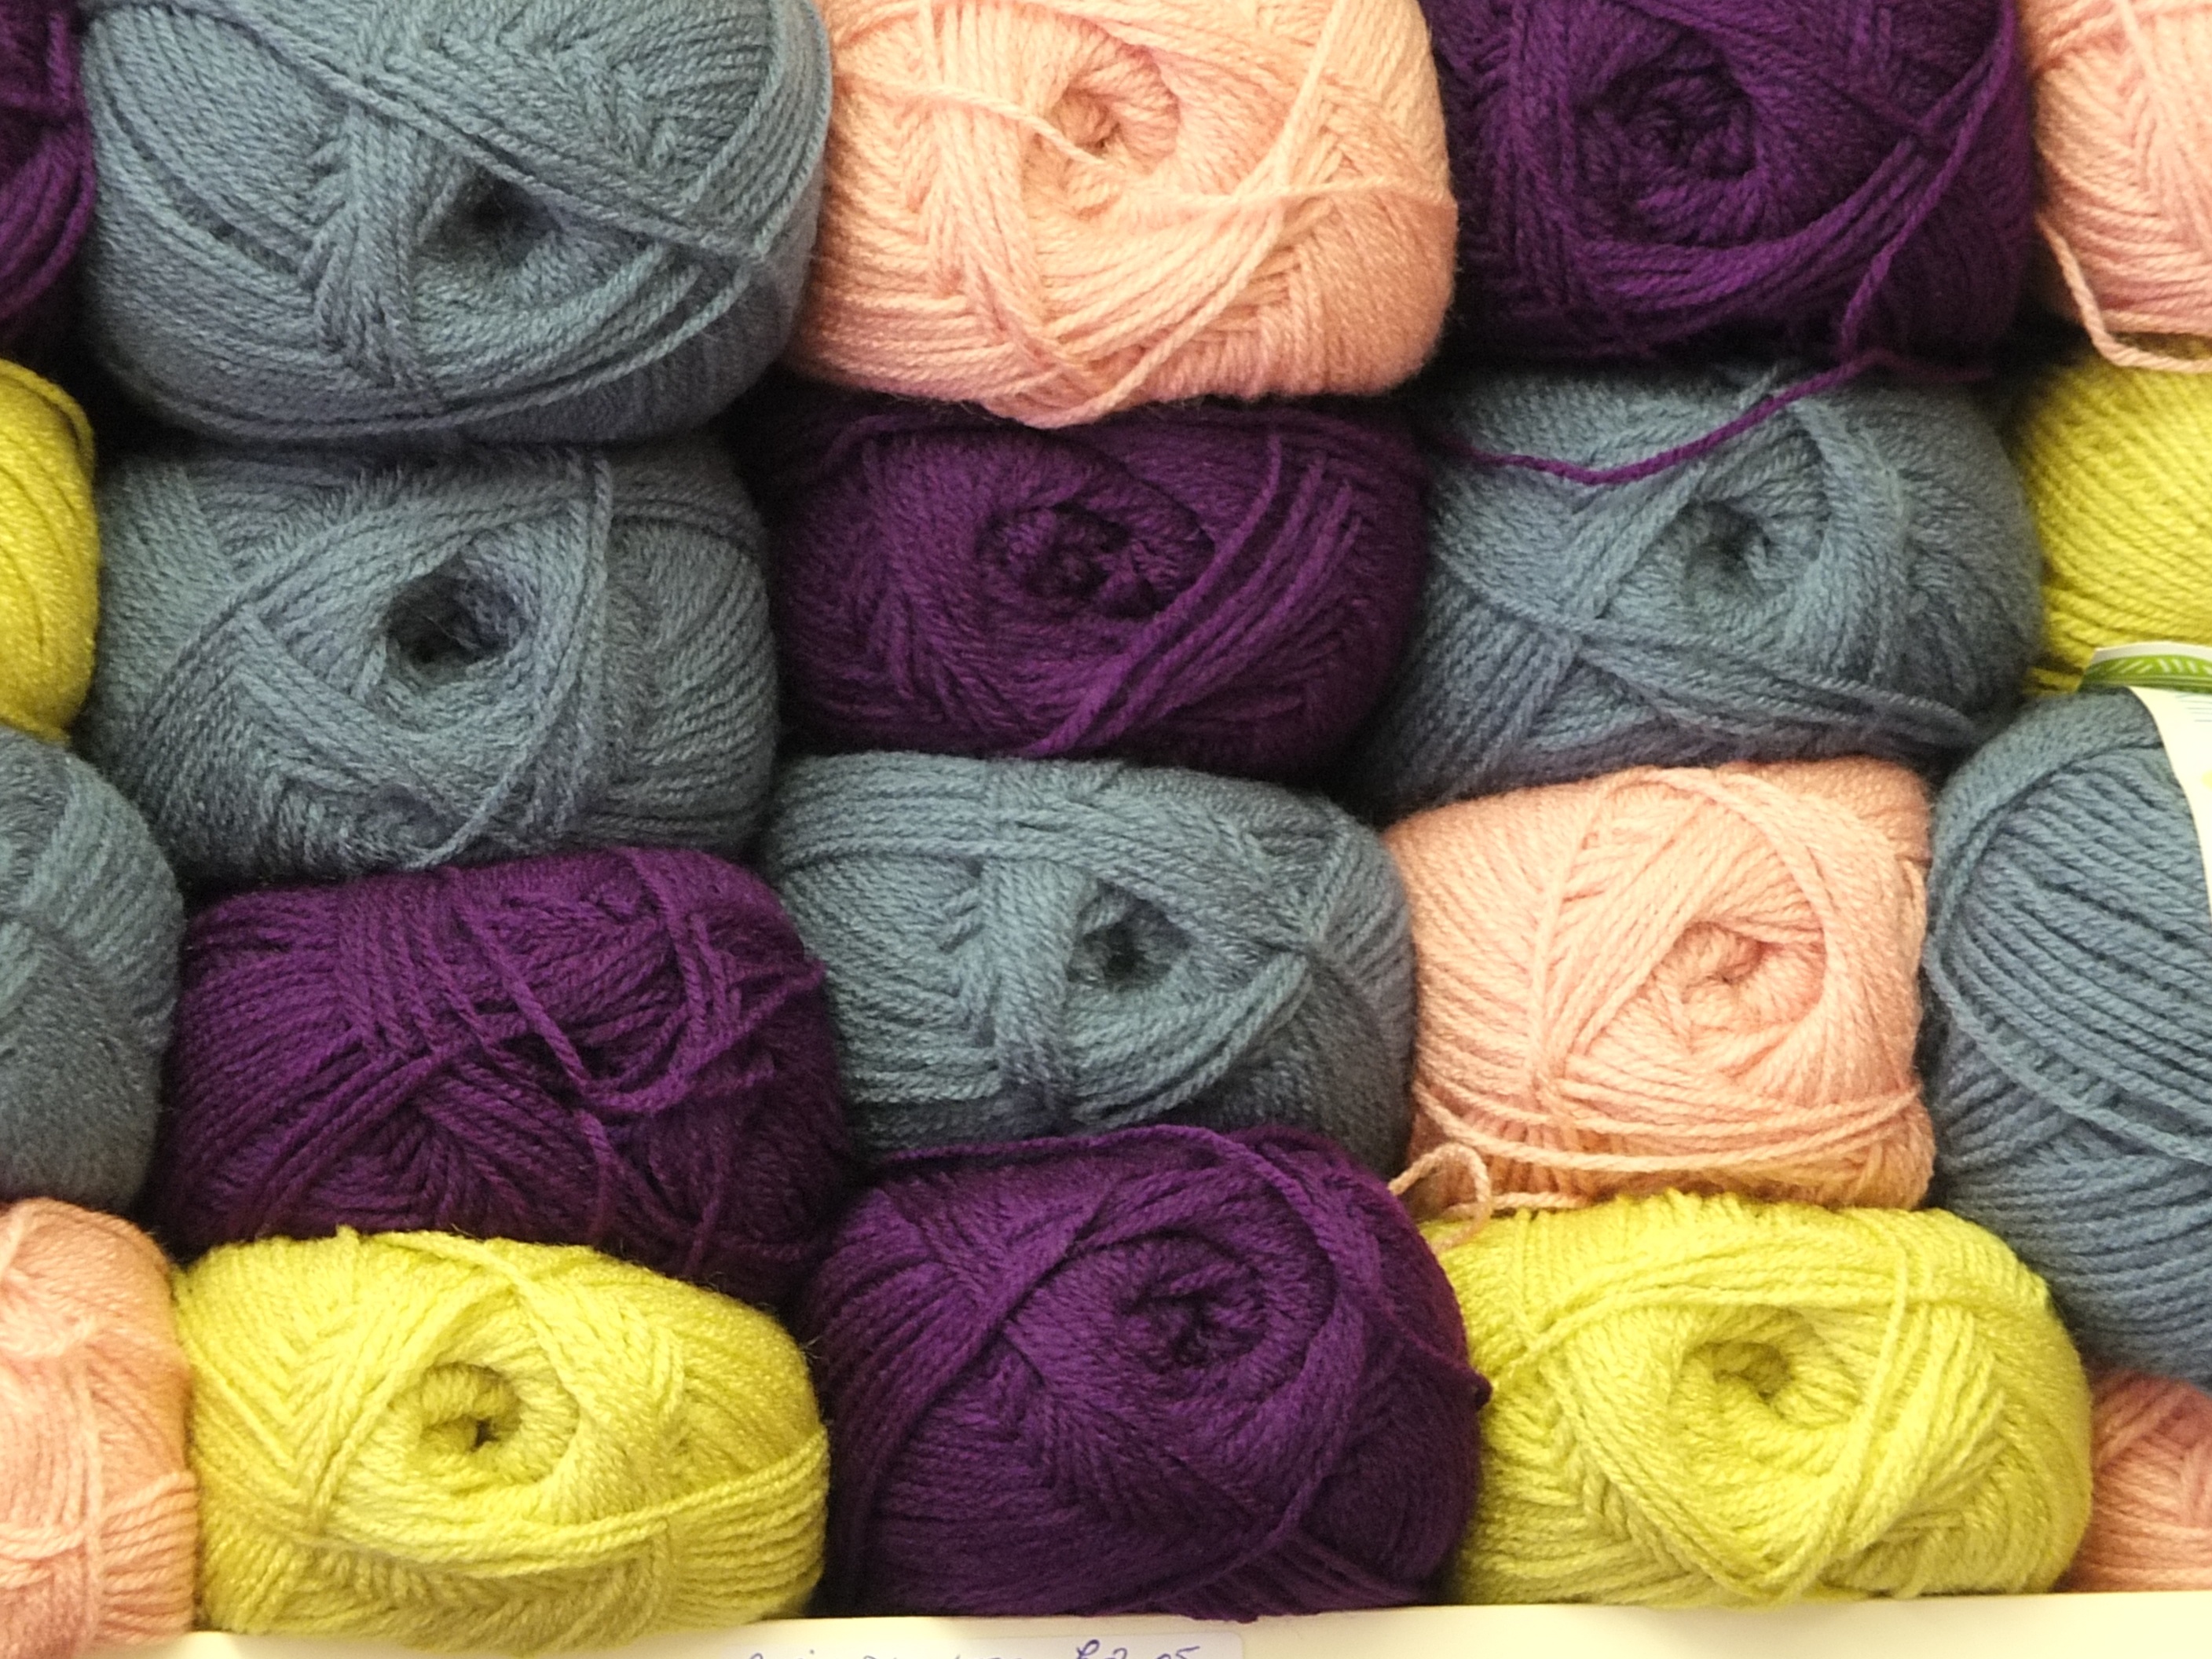
purple, craft, yellow, variety, yarn, wool, material, thread, woolen, knitting, textile, colour, grey, balls, fiber, hobbies, needlework